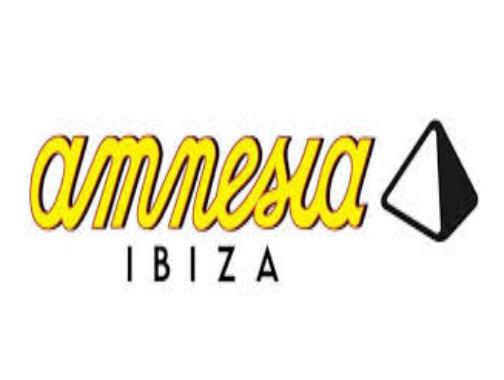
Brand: amnesia
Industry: Clothes